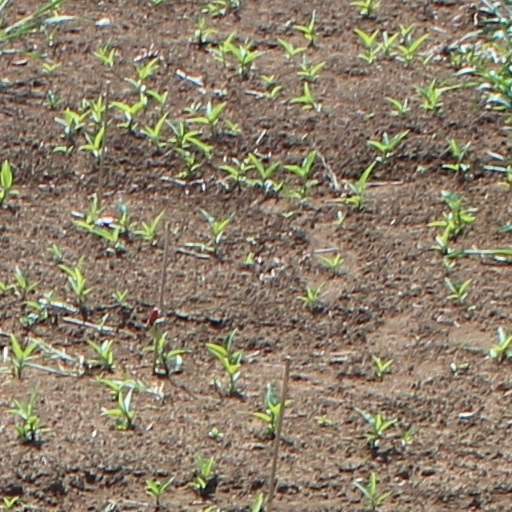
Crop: wheat